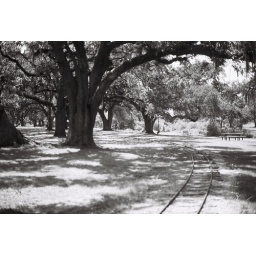
Railroad between the oaks in City Park. True black and white film.